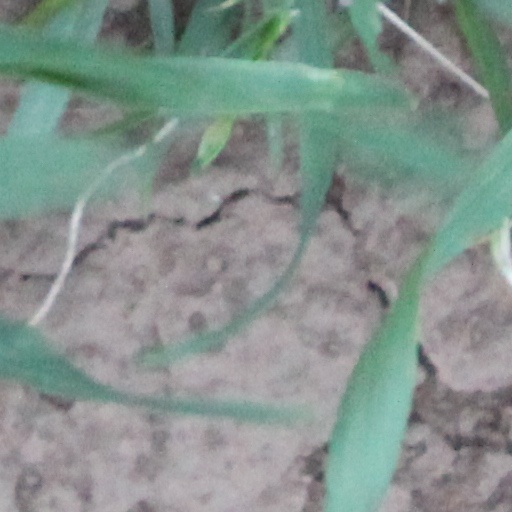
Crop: wheat